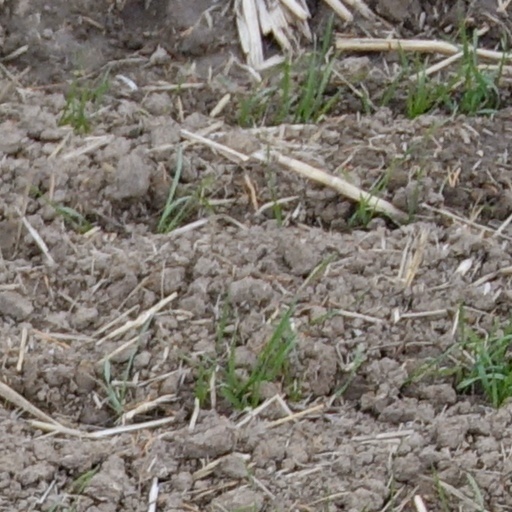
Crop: wheat